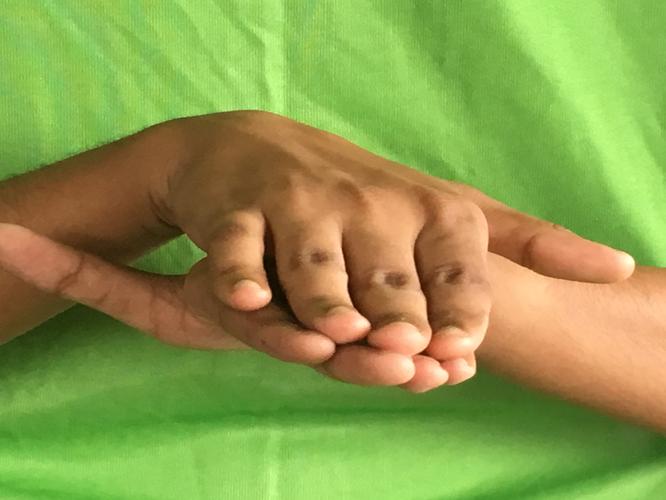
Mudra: Matsya
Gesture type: double_hand